Gajapathi Garvabhanga

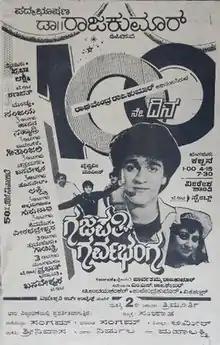
Poster

Gajapathi Garvabhanga is a 1989 Indian comedy film in Kannada language directed by M. S. Rajashekar and produced by the actor Rajkumar's production company Purnima Enterprise.The movie stars his second son Raghavendra Rajkumar and Malashri. The cast included Dheerendra Gopal, Srinath and Honnavalli Krishna. The film was a box office success, and it ran in theatres for 365 days. Raghavendra Rajkumar's previous movie "Nanjundi Kalyana" was also a comedy with involving many of the same cast and crew.